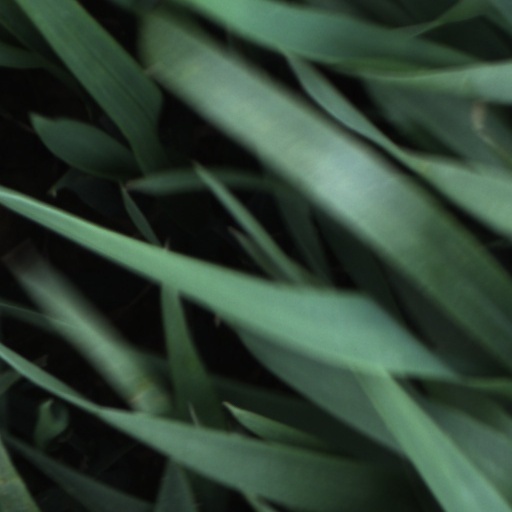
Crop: wheat